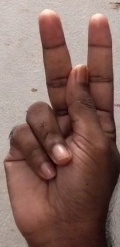
ASL sign: K